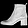
Label: Ankle boot